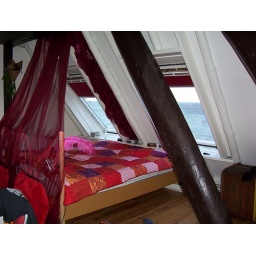
2 person bed in bedroom with sink.